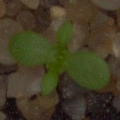
Label: scentless_mayweed